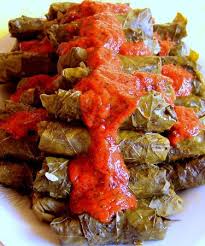
Yemek: yaprak_sarma